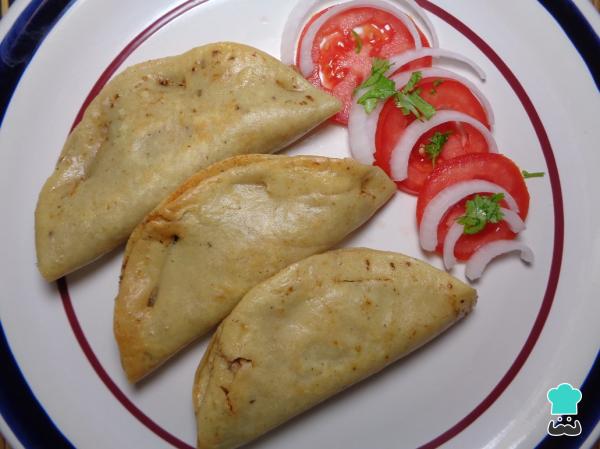
Una vez listas, retiramos las quesadillas de sardina en lata del fuego, retiramos el exceso de aceite con un paño de papel y las servimos calientes. Podemos acompañarlas con una rica ensalada de tomate rojo y cebolla. ¡Buen provecho!